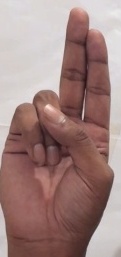
ASL sign: U